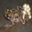
Label: frog